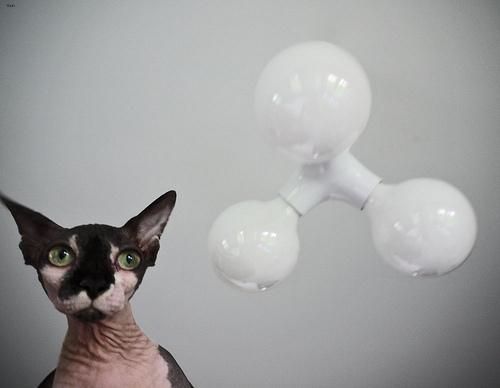
Breed: Sphynx